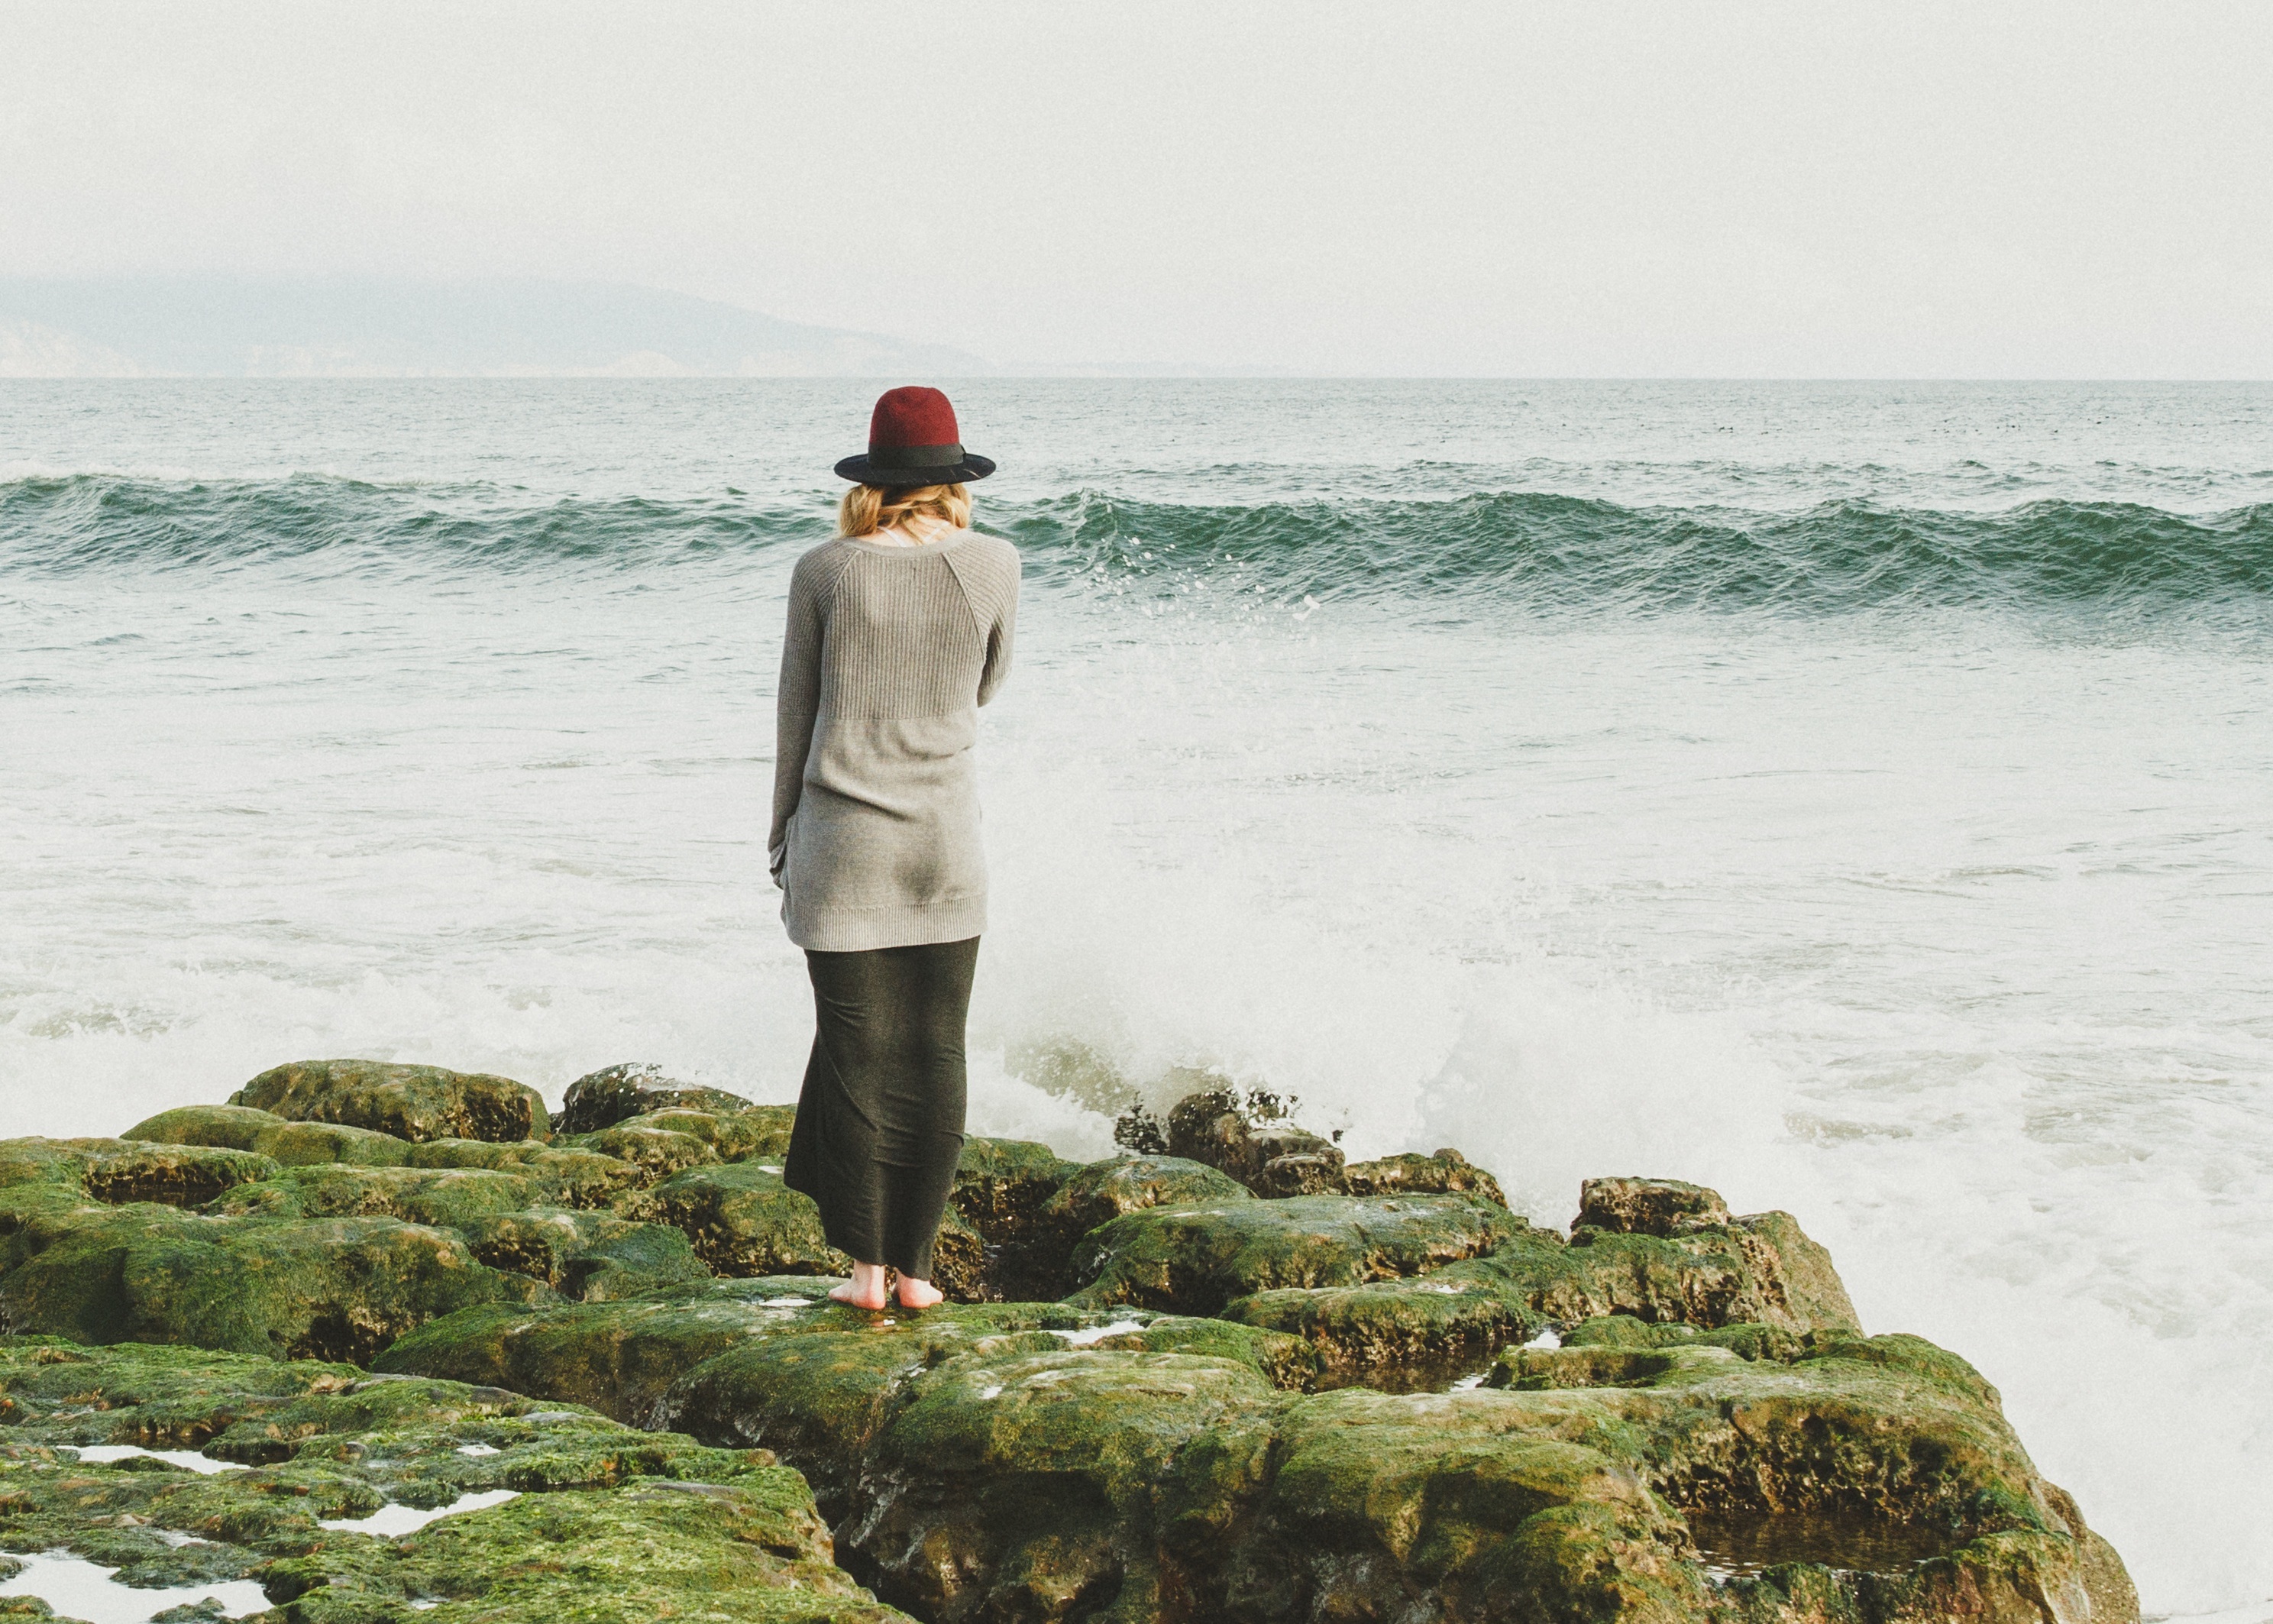
beach, sea, coast, nature, outdoor, rock, ocean, person, woman, shore, wave, vacation, moss, cliff, female, thinking, peaceful, calm, bay, terrain, splashing, body of water, rocks, waves, algae, adult, viewing, woman beach, woman on beach, wind wave